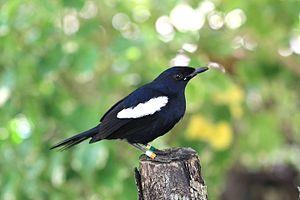
Praslin, la seconde plus grande île de l'archipel des Seychelles, est située à 44 km au nord-est de Mahé dans le groupe des Iles intérieures. Administrativement, elle est divisée en deux districts : Baie Sainte-Anne et Grand' Anse selon une diagonale qui sépare l'île en deux du NW au SE et dont les principaux bourgs sont Baie Sainte-Anne, Anse Volbert et Grand' Anse. Elle compte une population de plus de 6 500 habitants.